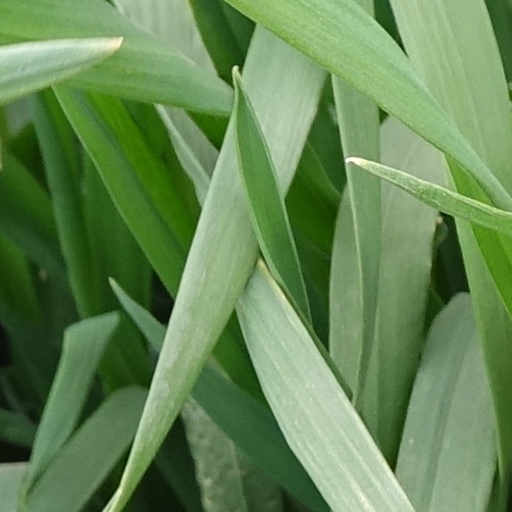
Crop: wheat